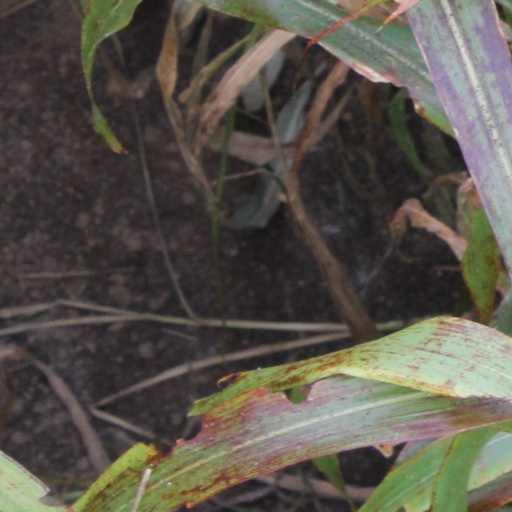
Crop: sorghum